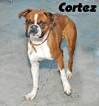
Label: dog